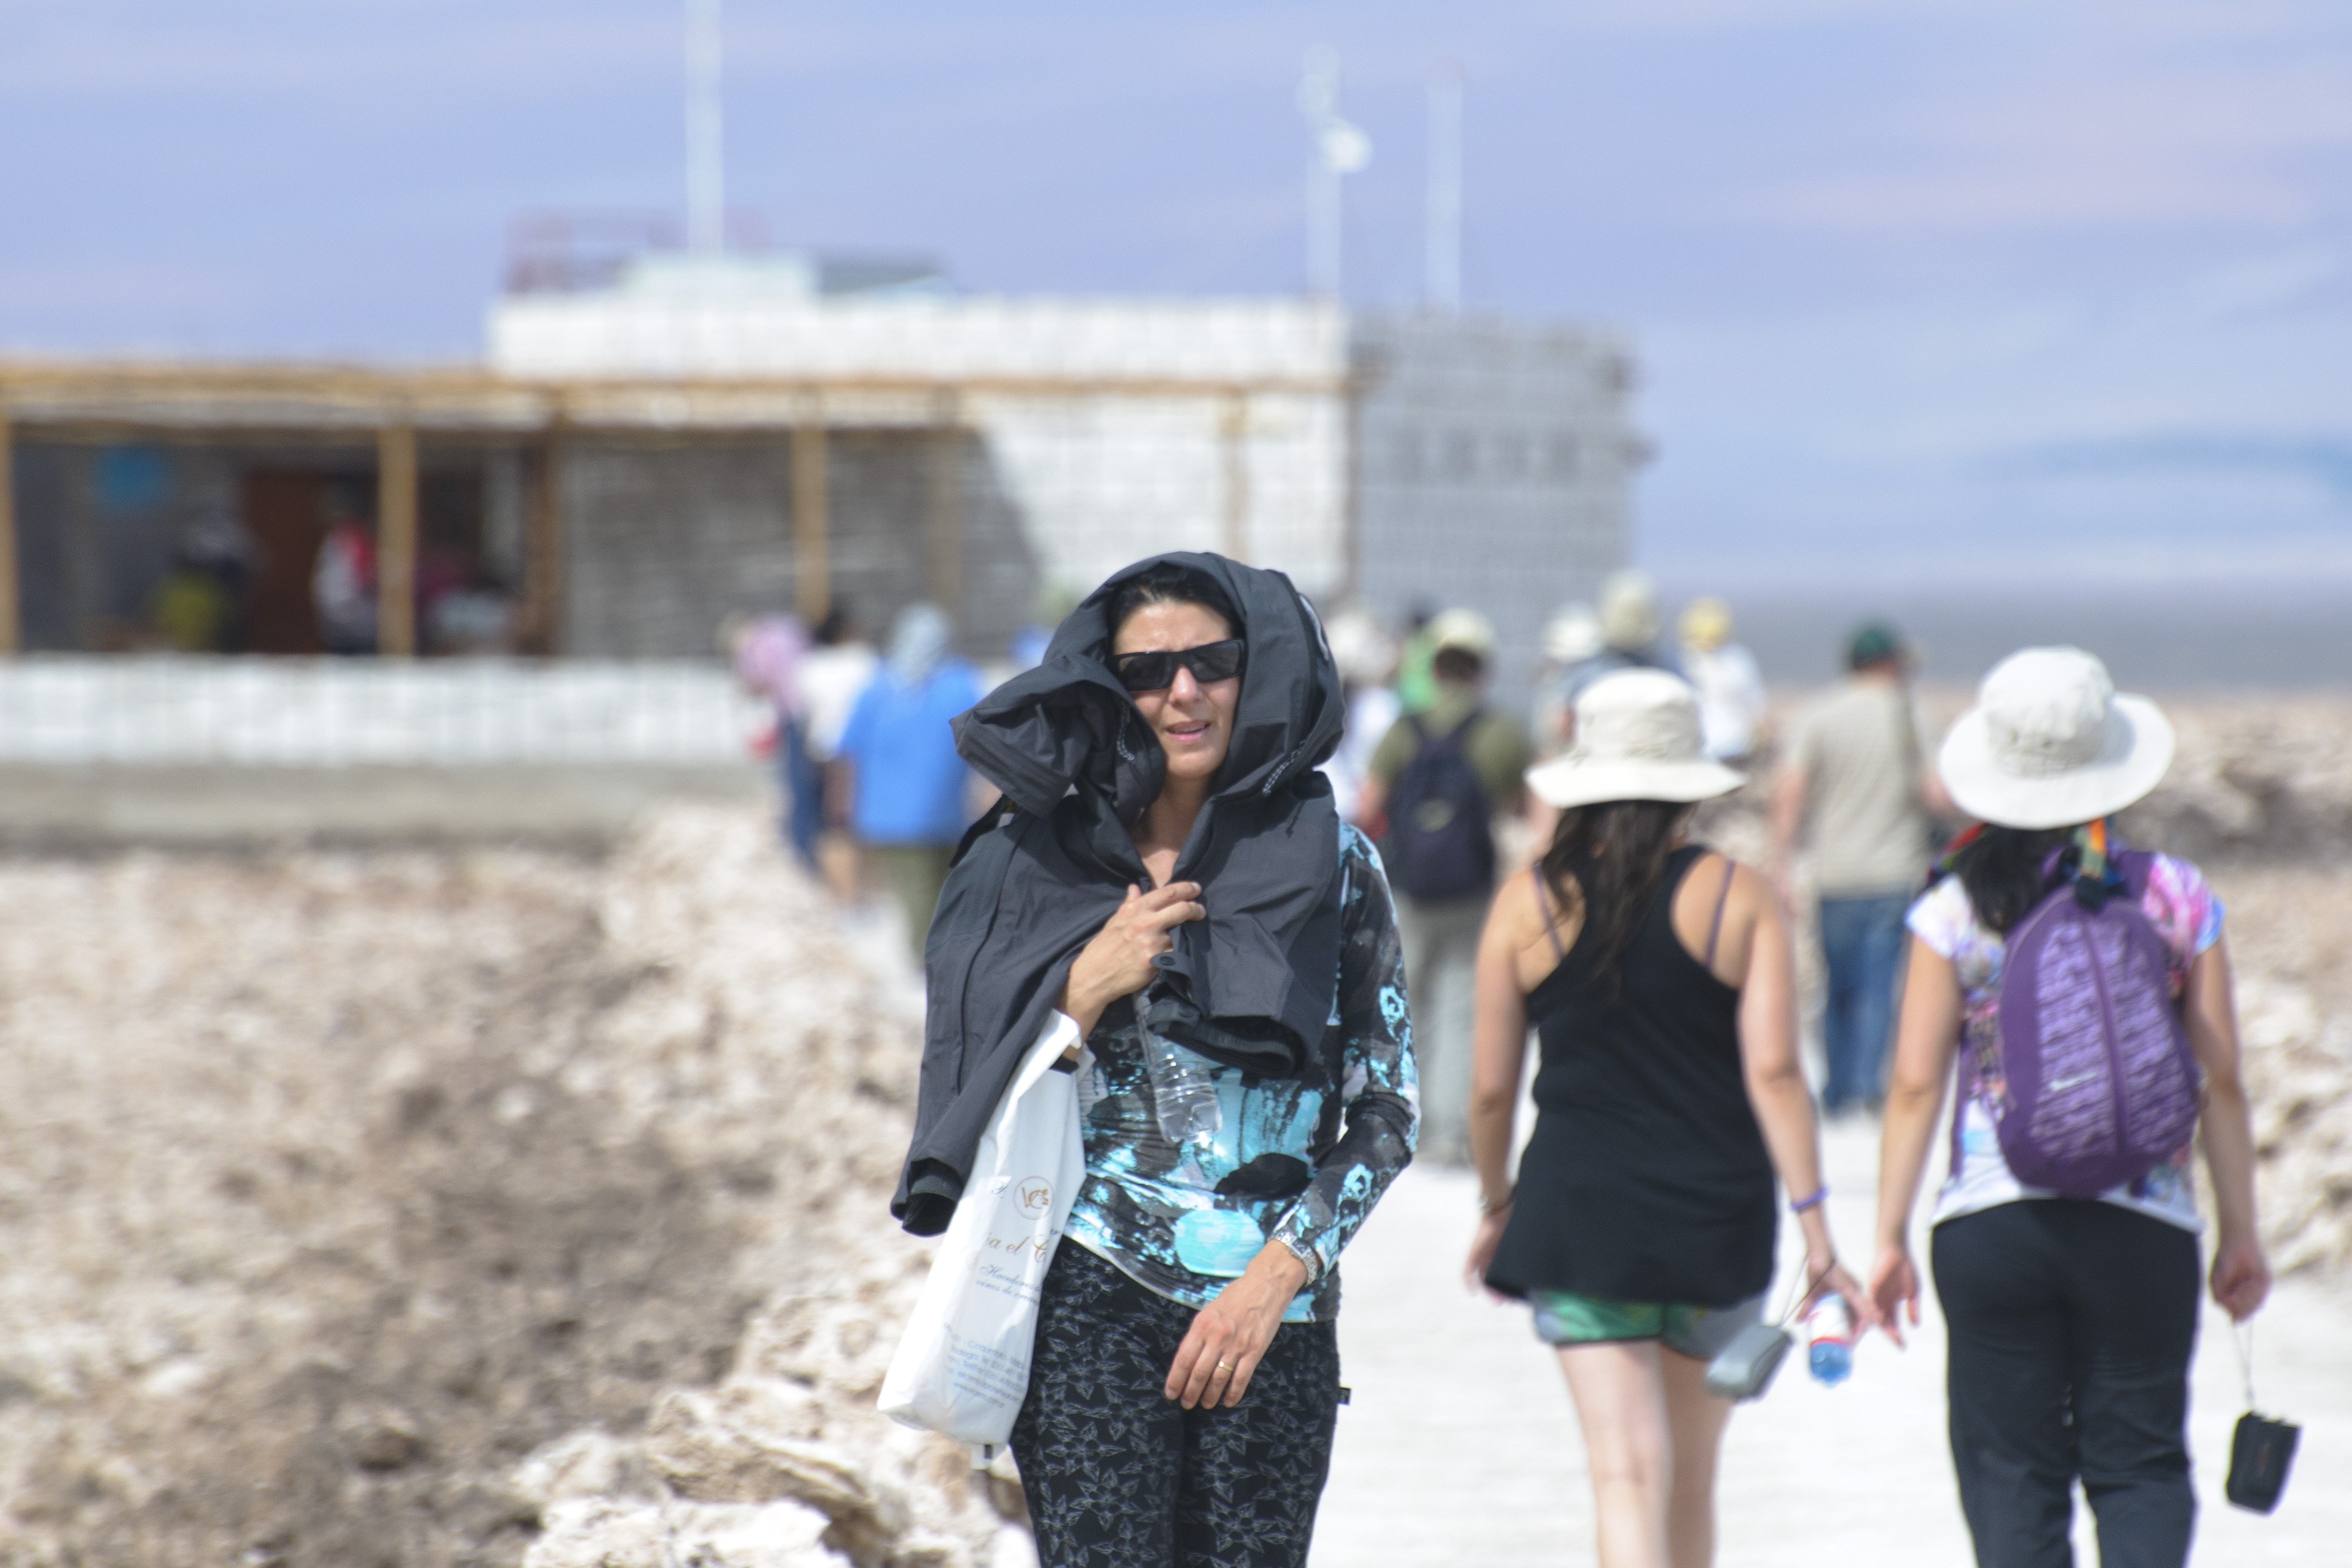
people, vacation, nikon, chile, sanpedrodeatacama, d300